Jean-Étienne Dominique Esquirol

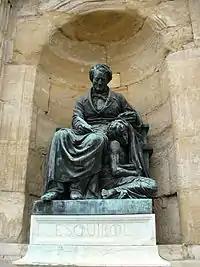
Esquirol hospital in Saint-Maurice (Val de Marne)

Esquirol was made "médecin ordinaire" at the Salpêtrière in 1811, following the death of Jean-Baptiste Pussin, Pinel's trusted concierge. Pinel chose Esquirol because he was, as Pinel put it, "a physician... devoted exclusively to the study of insanity," arguing that with his many years of "maison de santé" experience he was the only man suited for the job.